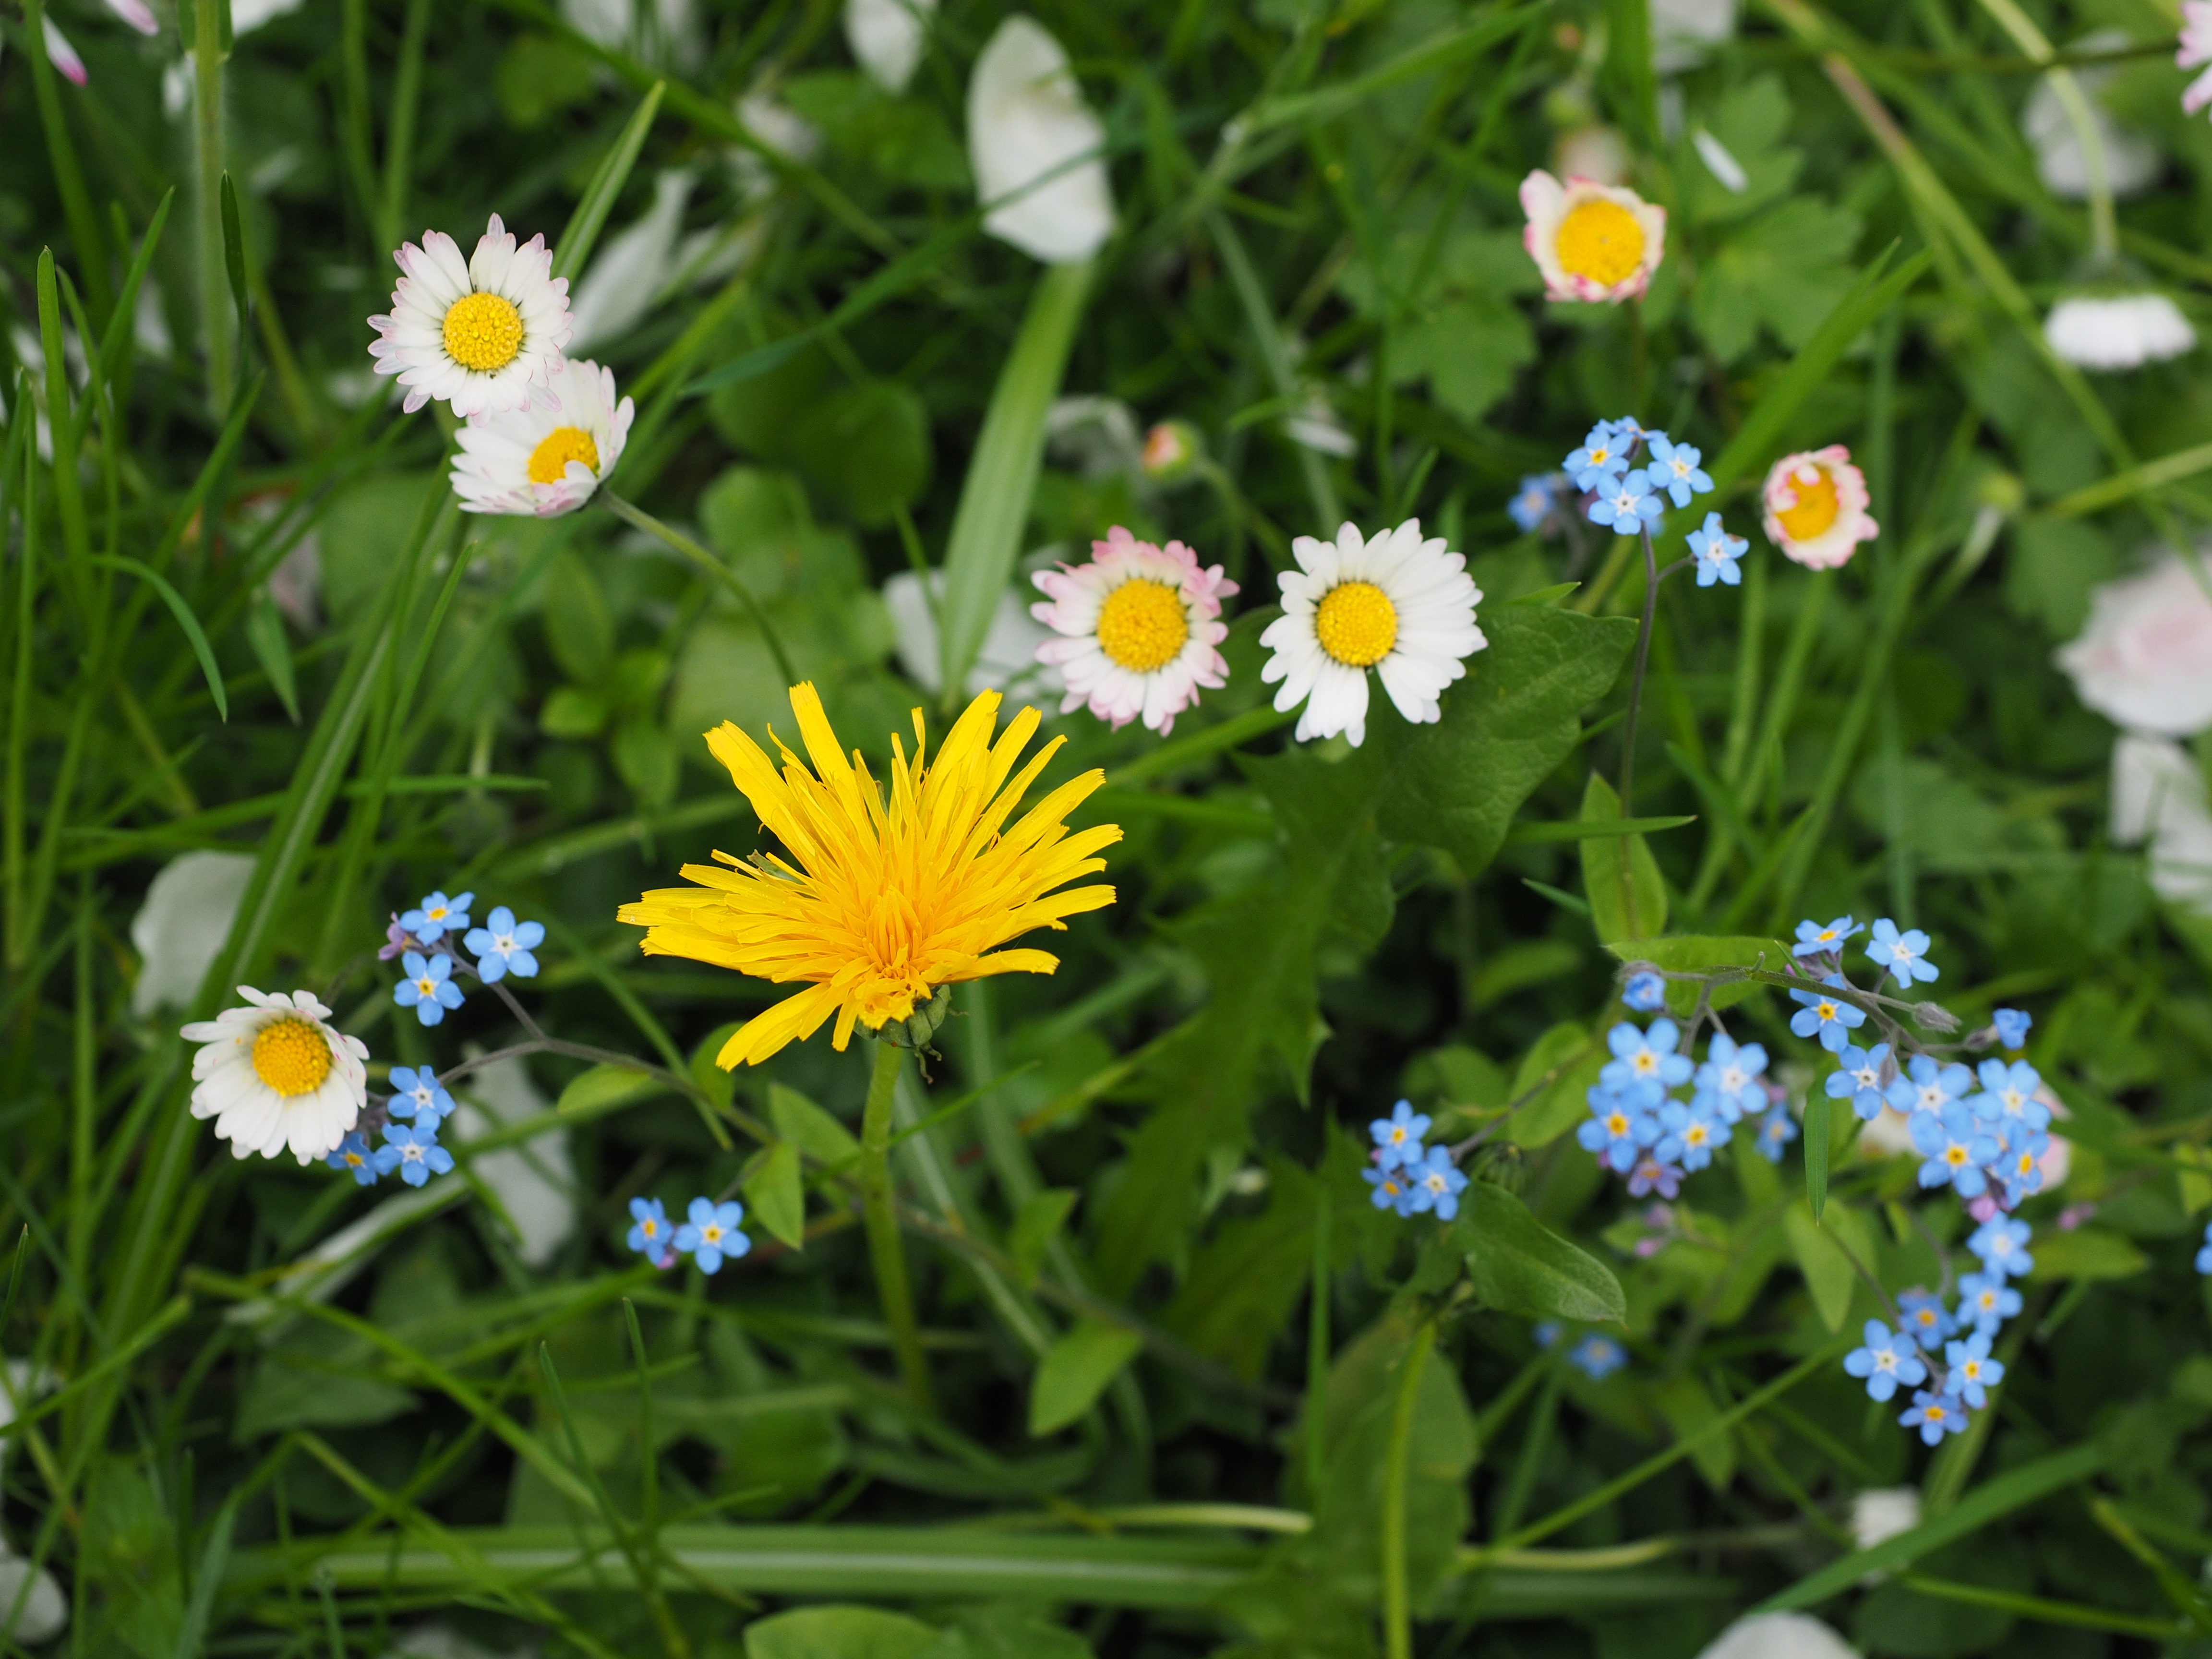
nature, grass, blossom, plant, white, field, lawn, meadow, dandelion, prairie, flower, bloom, daisy, herb, botany, blue, yellow, garden, flora, wildflower, forget me not, asteraceae, wildflowers, rush, idyll, of course, flower meadow, composites, medicinal plant, fodder plant, flowering plant, daisy family, lawn flower, tausendsch n, little daisy, oxeye daisy, monatsroeserl, multiannual daisy, bellis philosophy, m p, grass plant, annual plant, land plant, chamaemelum nobile, marguerite daisy, tanacetum parthenium